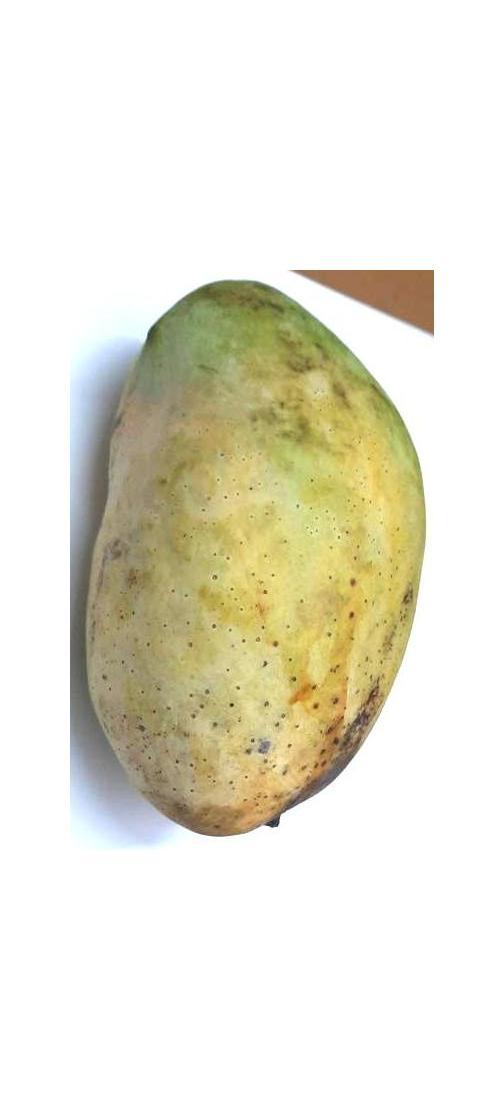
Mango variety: Fazli Classic